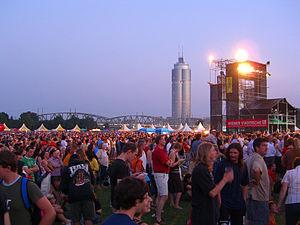
Vienne est la capitale et la plus grande ville de l'Autriche ; elle est aussi l'un des neuf Länder du pays.